Kasma Daniel

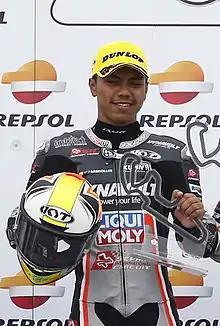
Kasma Daniel in 2019

Kasma Daniel bin Kasmayudin (born 2 September 2000), is a Malaysian motorcycle racer. He is currently competing in the ARRC Superbike 1000 category.